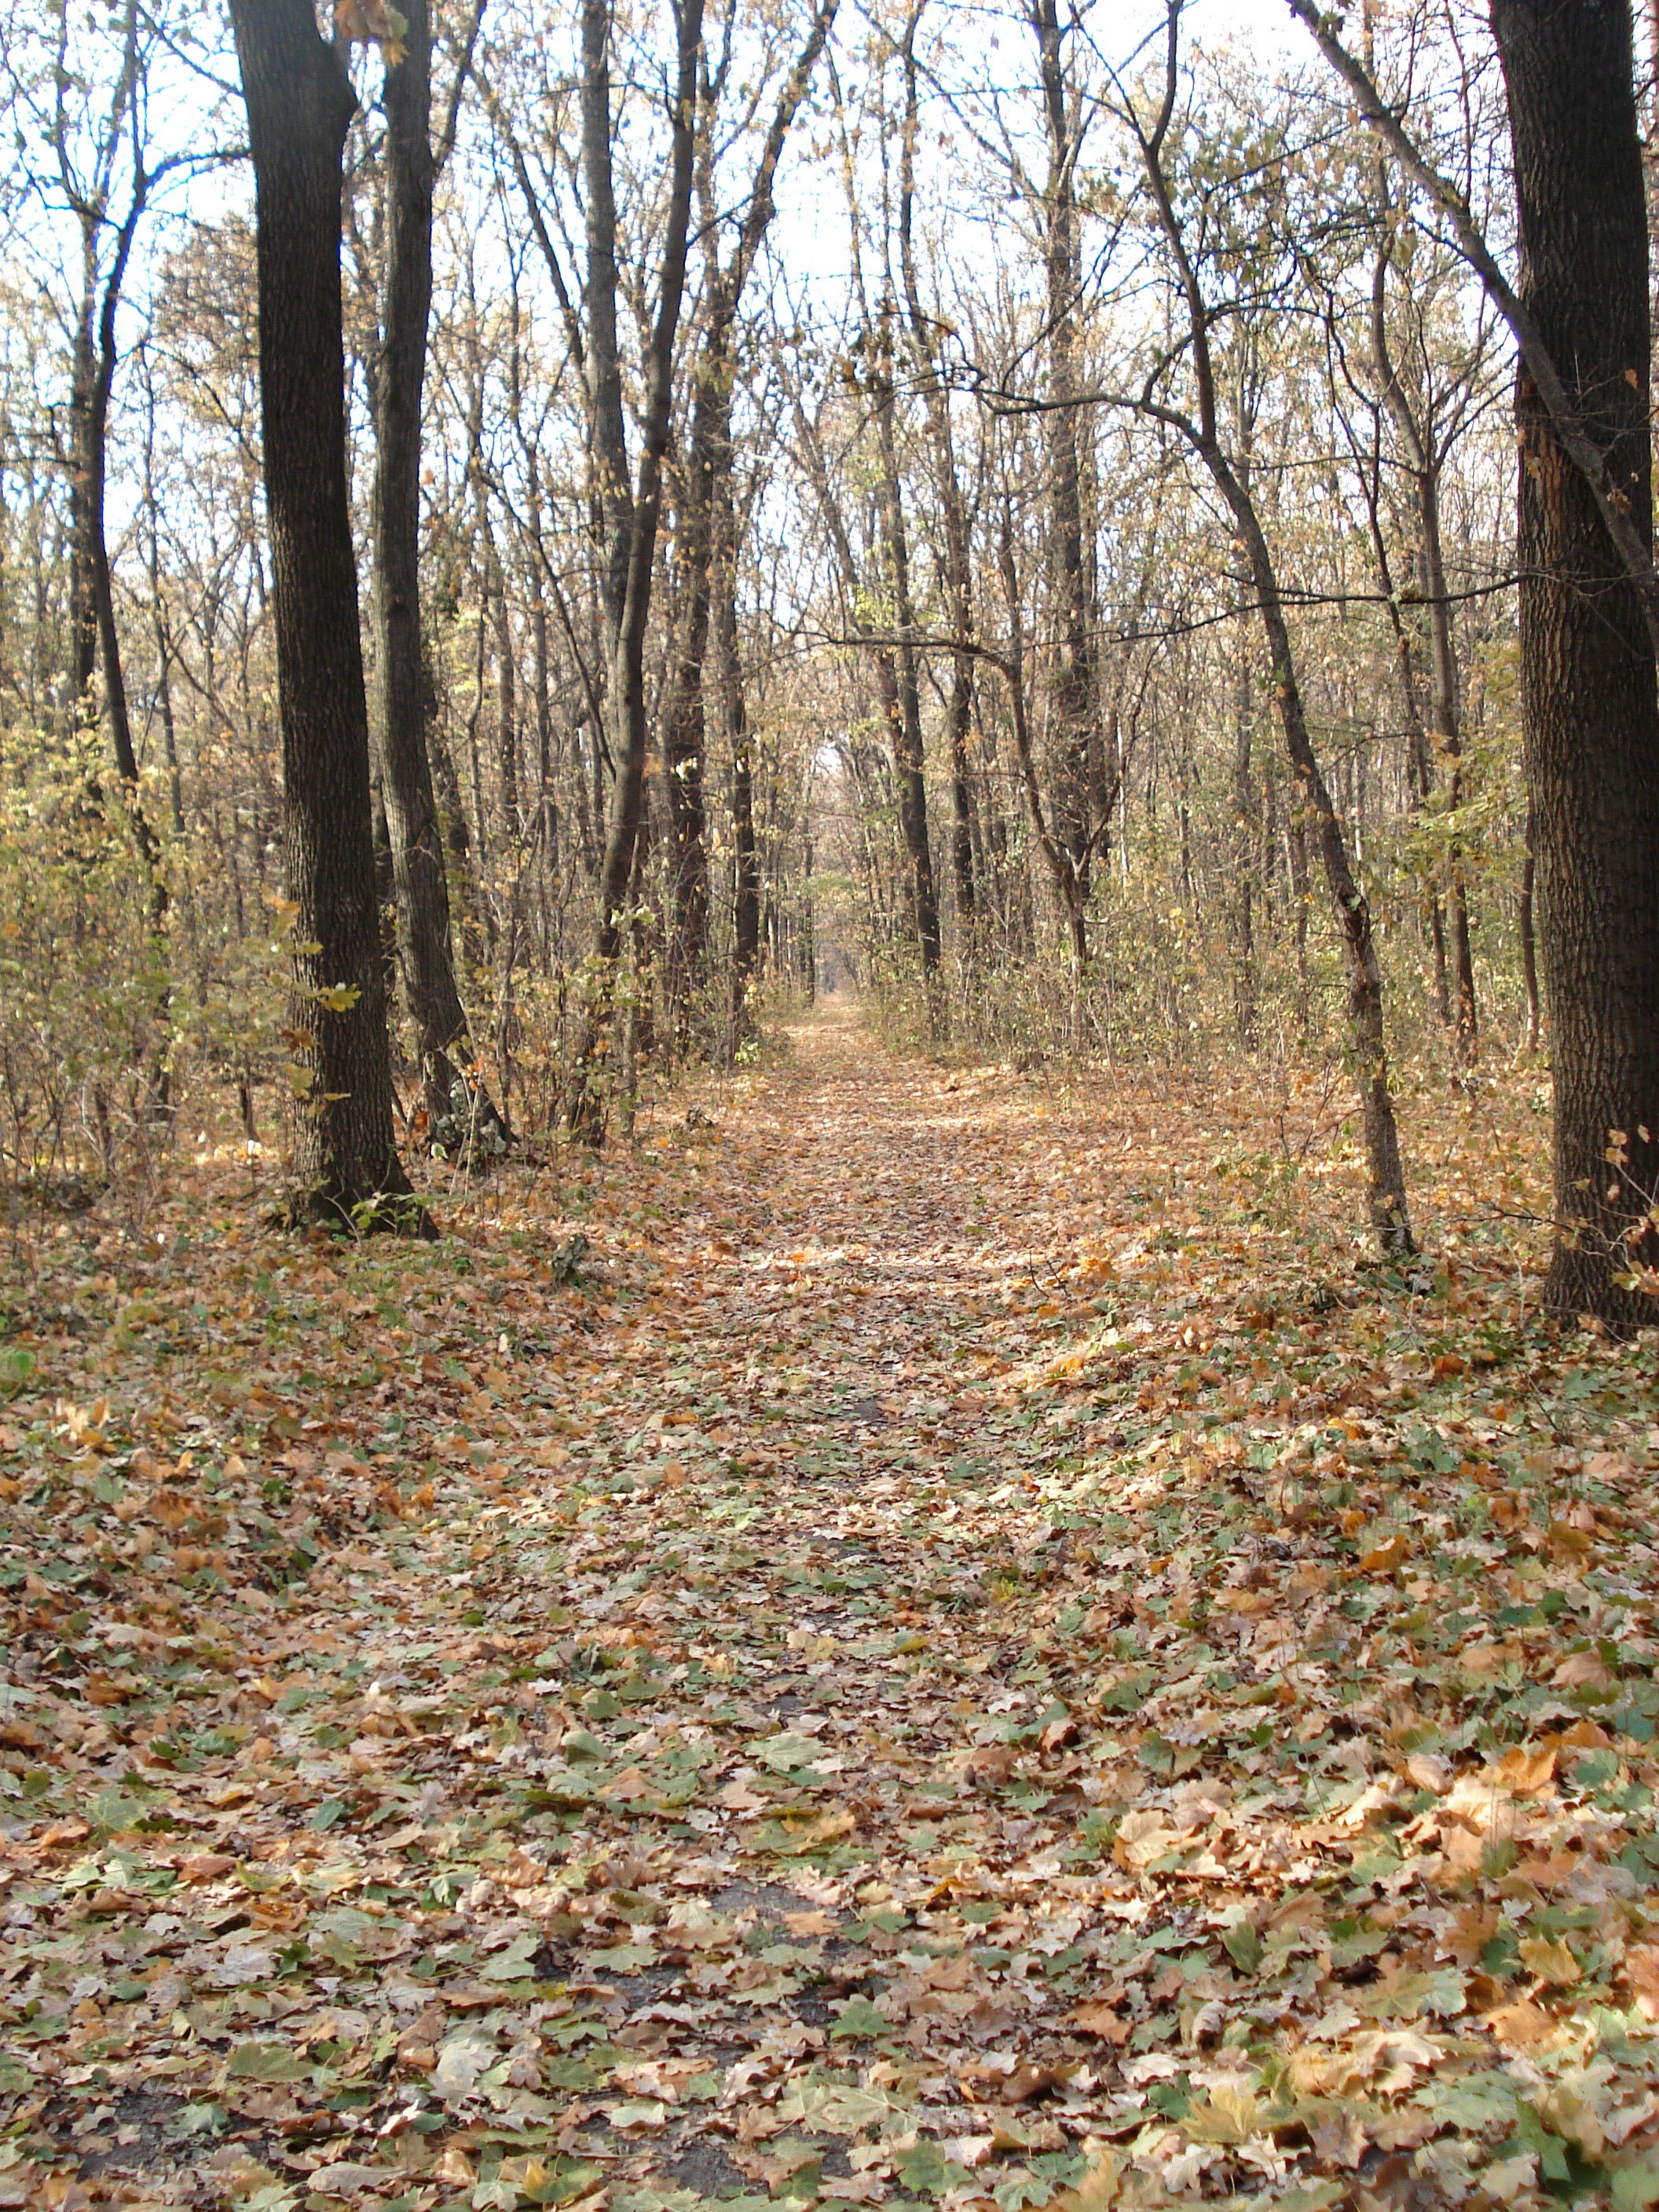
tree, nature, forest, grass, wilderness, trail, meadow, sunlight, leaf, natural, autumn, park, season, trees, leaves, seasonal, deciduous, wetland, woodland, november, habitat, october, autumn leaves, oak leaves, ecosystem, forest road, biome, oak trees, natural environment, woody plant